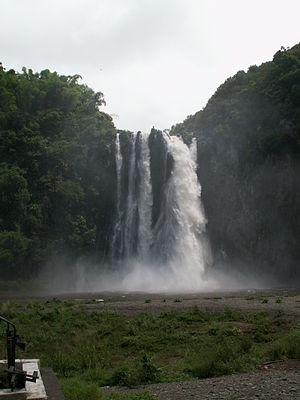
La cascade Niagara, à Sainte-Suzanne, sur l'île de La Réunion. Oeuvre personnelle 12/02/2007 Jean-Michel Robineau